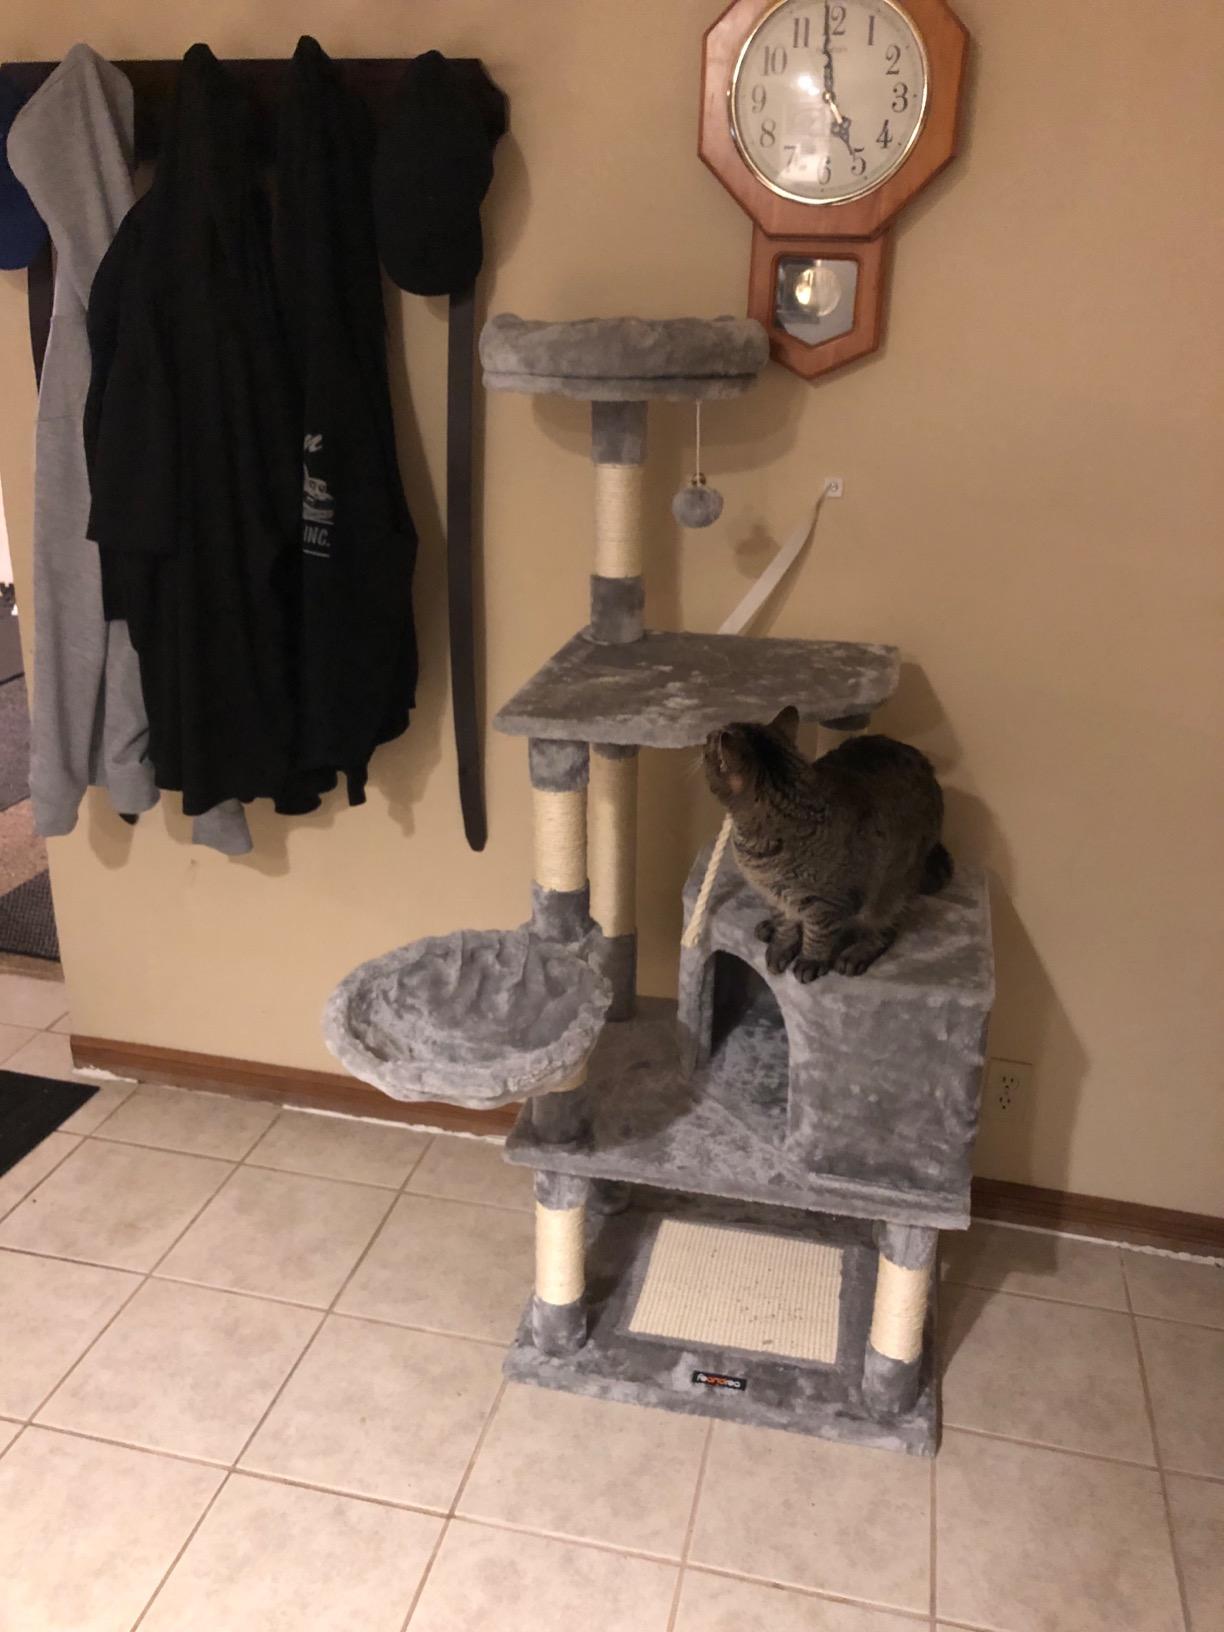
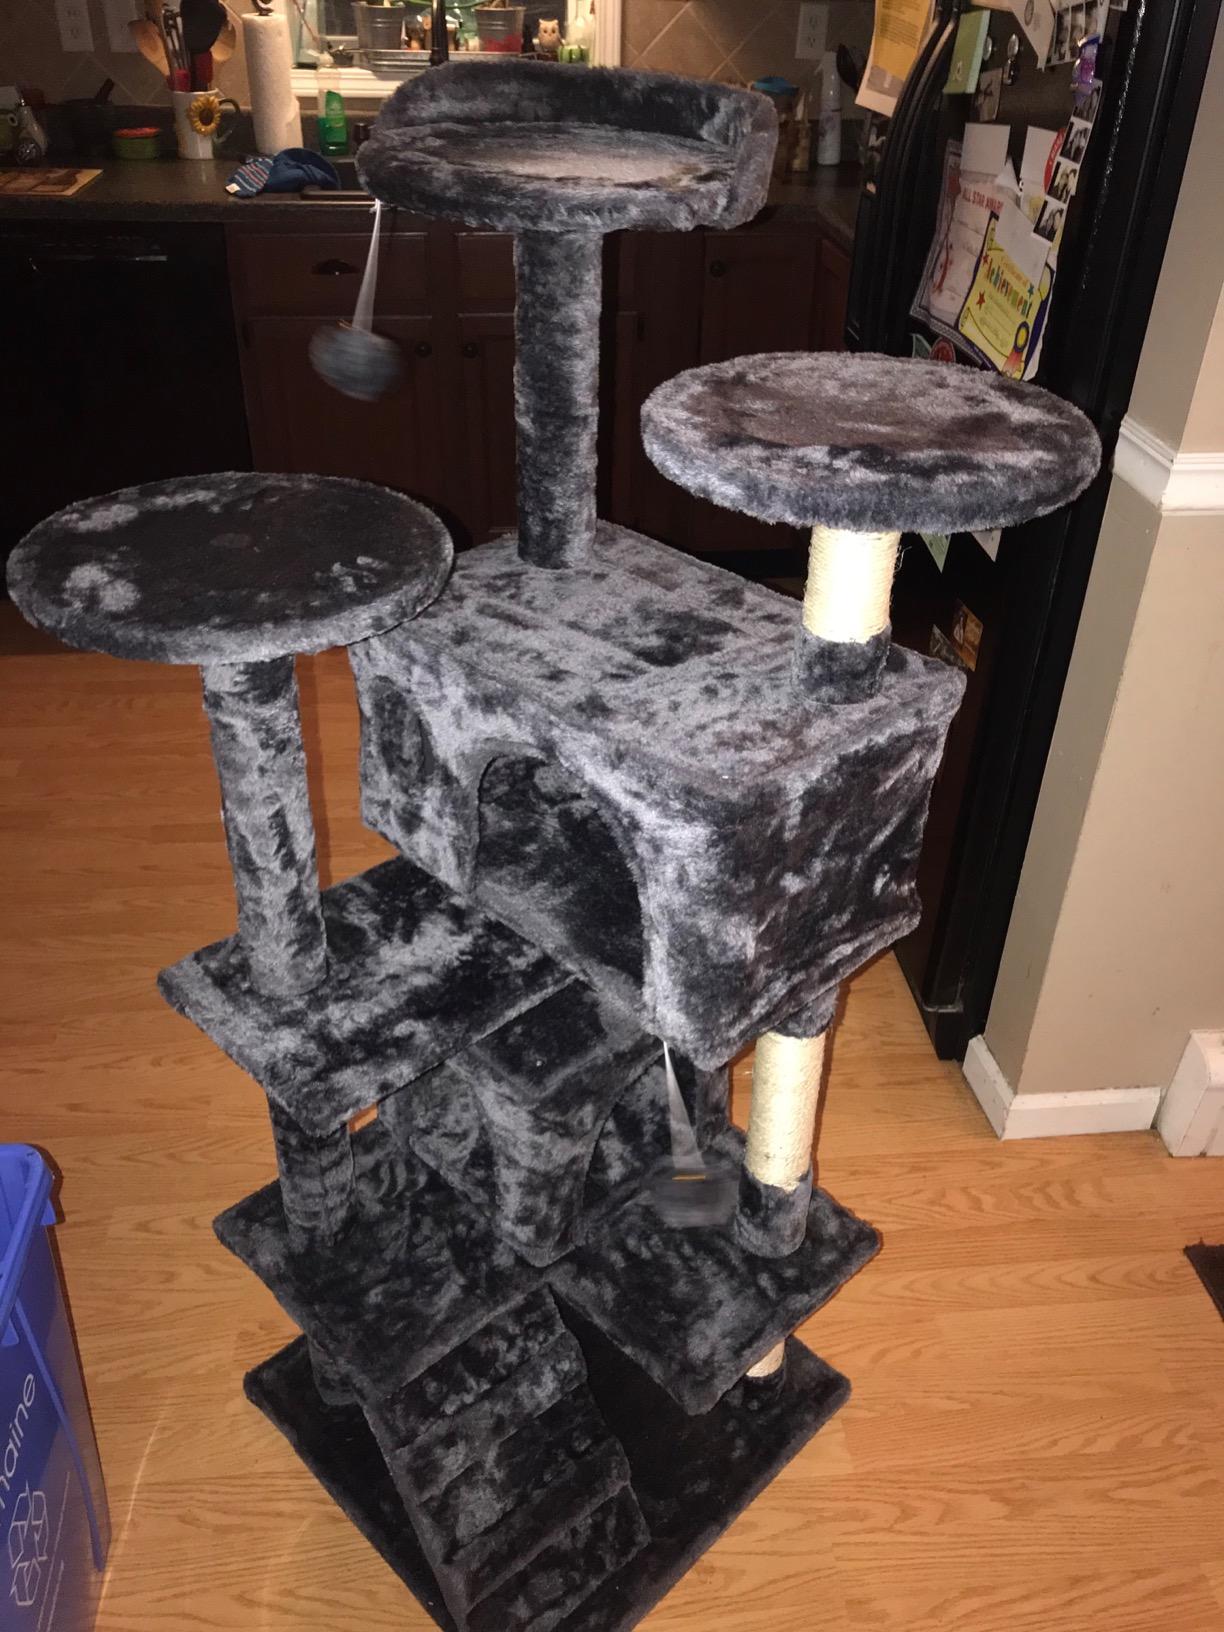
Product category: items_cat tree
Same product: no